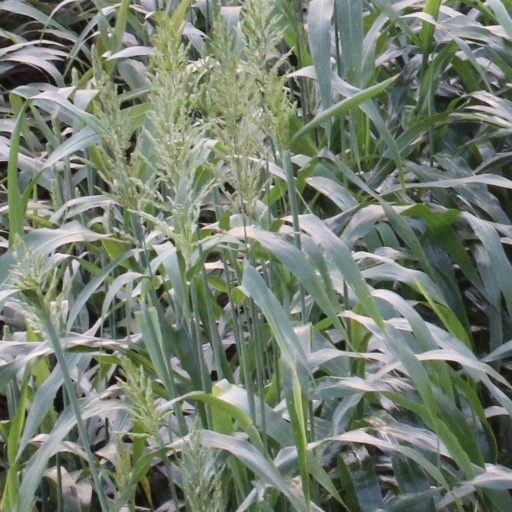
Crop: sorghum